Innalenkil Nale

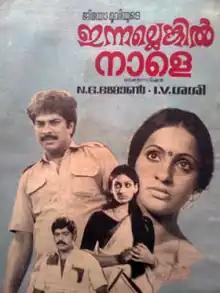
Promotional Poster

Innalenkil Nale is a 1982 Indian Malayalam-language film, directed by I. V. Sasi and produced by N. G. John. The film stars Mammootty, Ratheesh, Unnimary and Rajkumar. The film has musical score by Shyam.